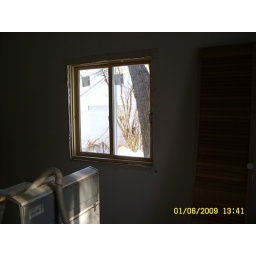
New window in the back groud floor rear installed